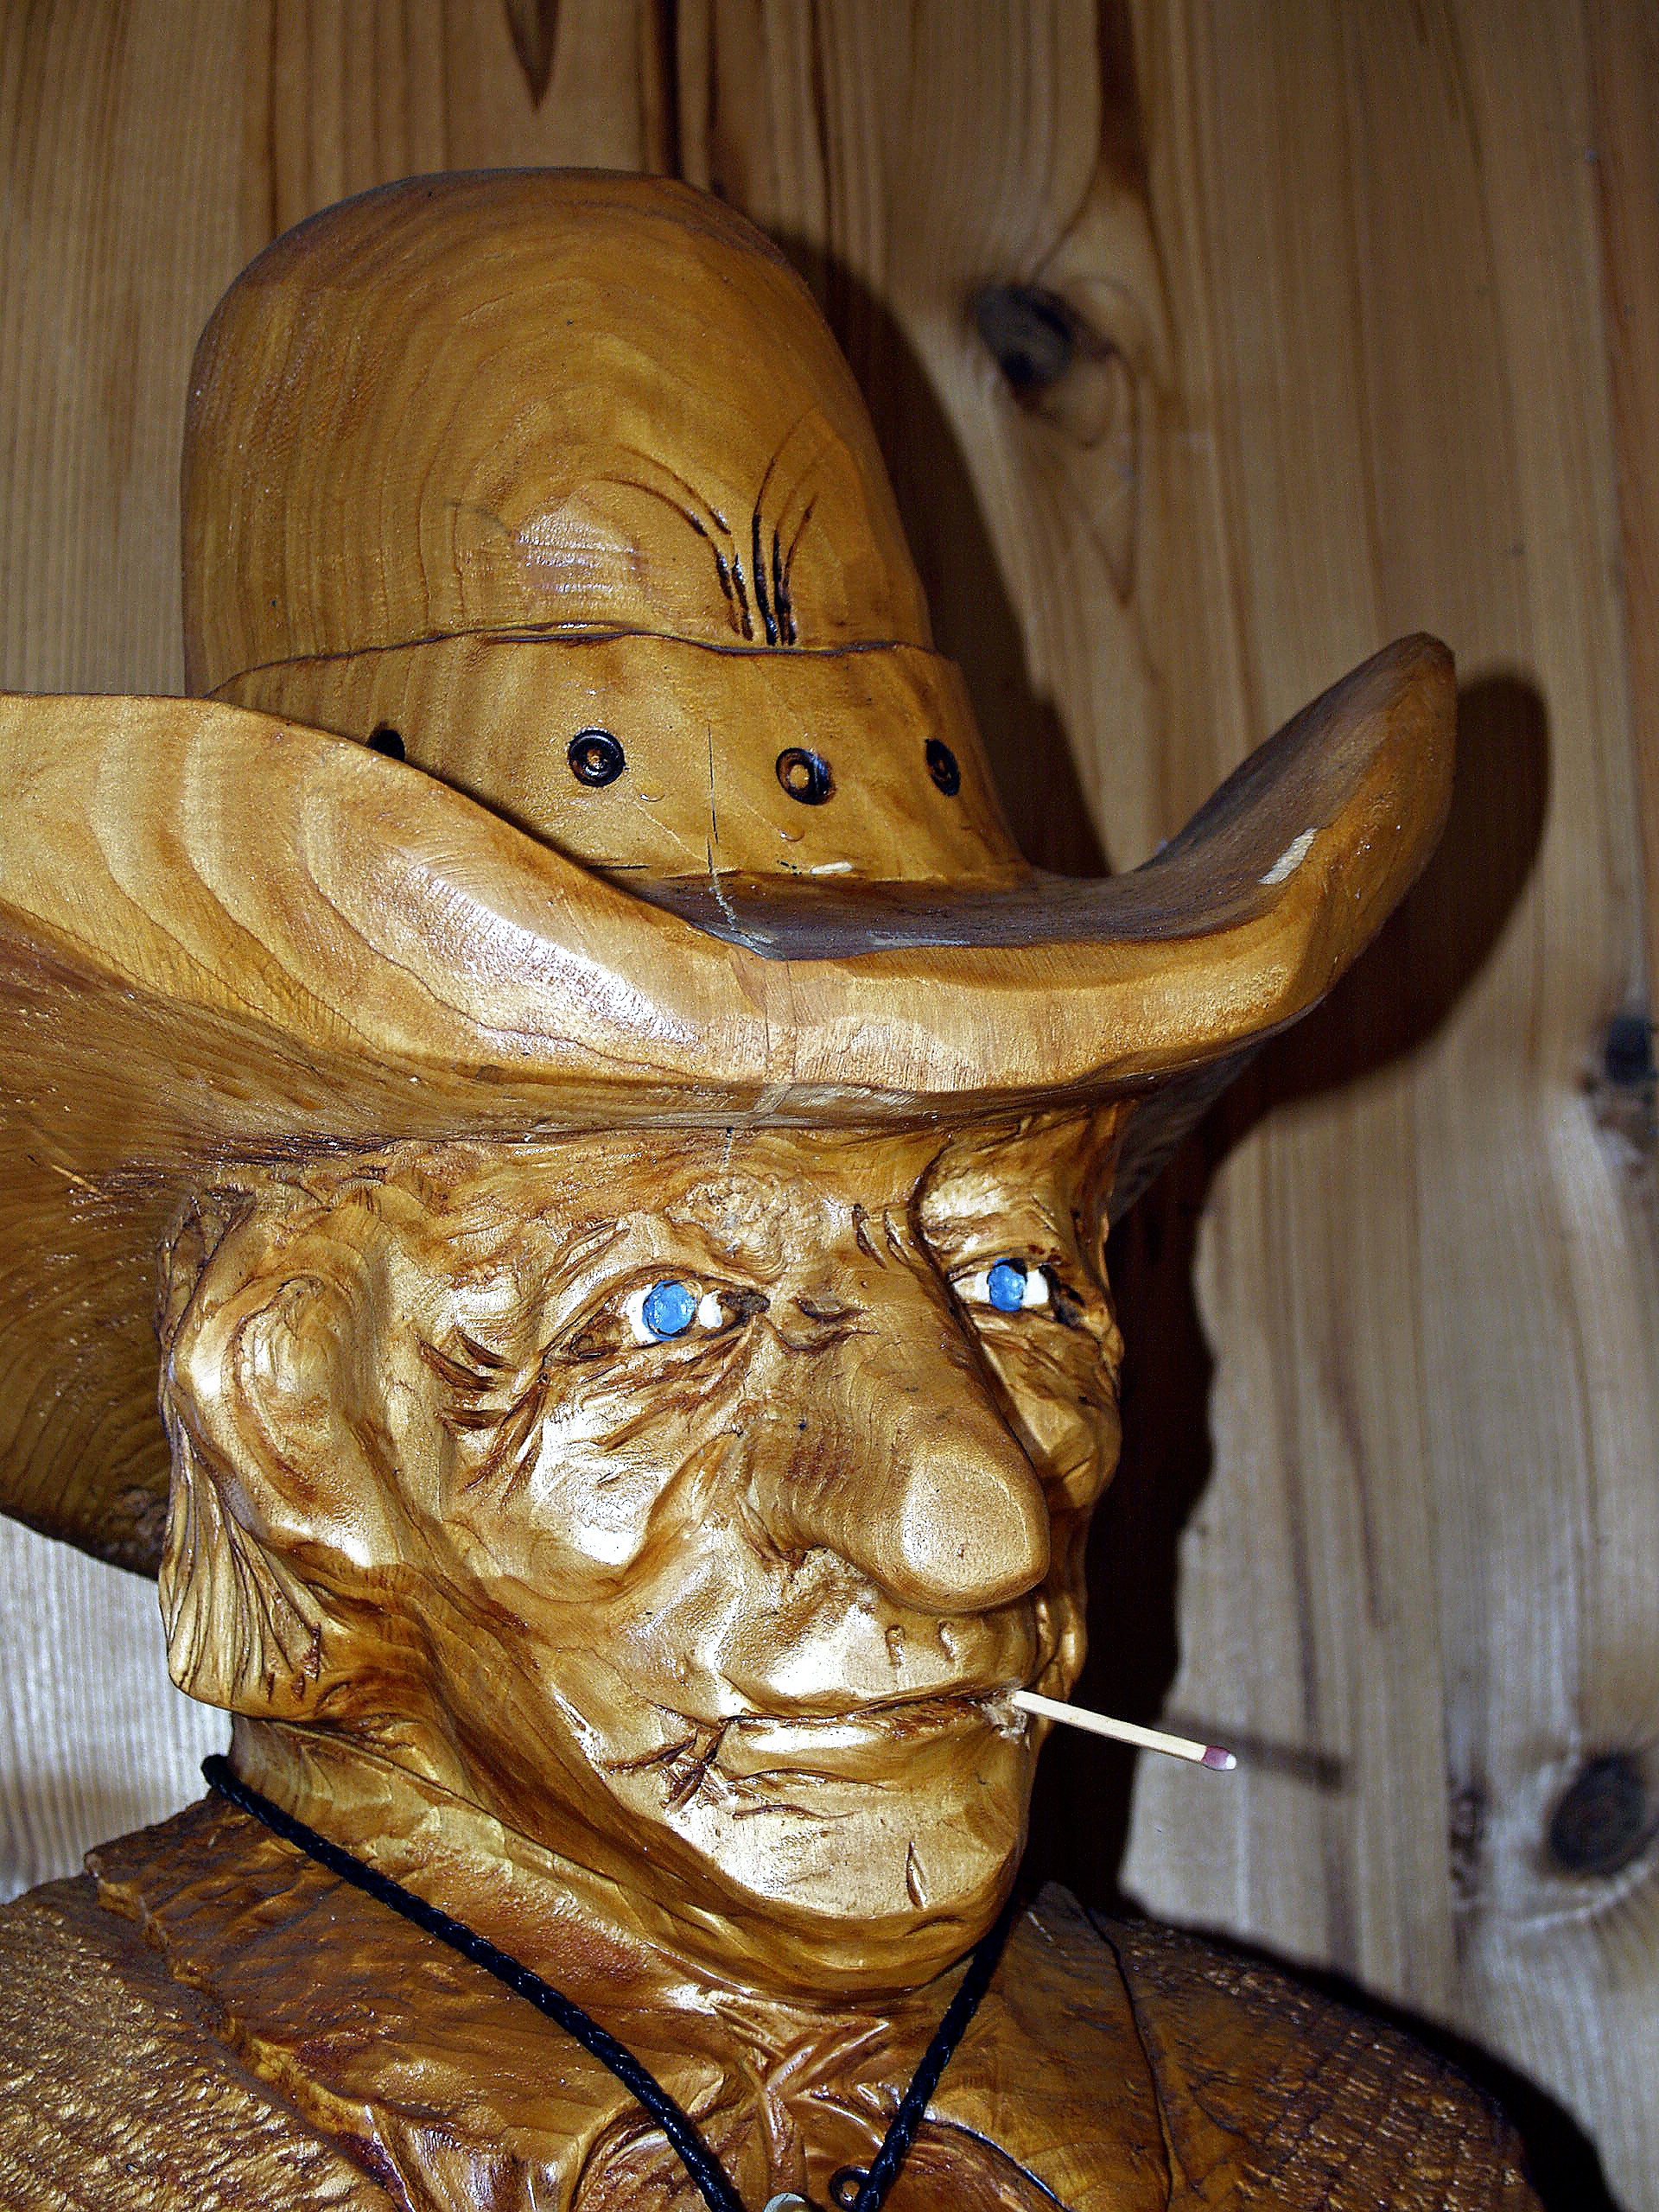
wood, vintage, monument, statue, clothing, headgear, artwork, face, sculpture, art, temple, wooden, head, cowboy, carved, carving, costume, wood carving, ancient history